1995–96 Primera B Nacional

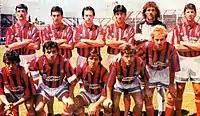
Huracán (Corrientes), champion

The 1995–96 Argentine Primera B Nacional was the tenth season of second division professional of football in Argentina. A total of 22 teams competed, with the champion and runner-up being promoted to the Argentine Primera División. It was also the first season in which 3 points were awarded for a win, instead of the previous 2.